Mauro Squillante

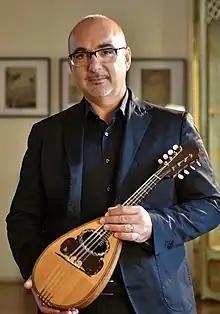
Mauro Squillante at a concert in the Royal Palace of Naples.

Mauro Squillante is a plucked-instruments researcher, a mandolinist and president of the Accademia Mandolinistica Napoletana (Neapolitan Mandolin Academy) in Naples, Italy, teaching classical-music mandolin. He also teaches at the Conservatory "Piccinni" of Bari and the "Martucci" of Salerno. He is important in the movement to revive the Neapolitan mandolin in its native city, where the instrument went out of style and its history became hard to access. His specialty is "ancient plucked string instruments" including the mandolin, mandola, mandolone, colascione and zither.